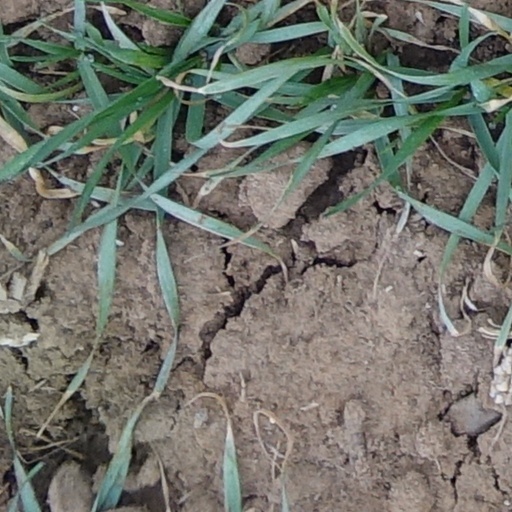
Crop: wheat